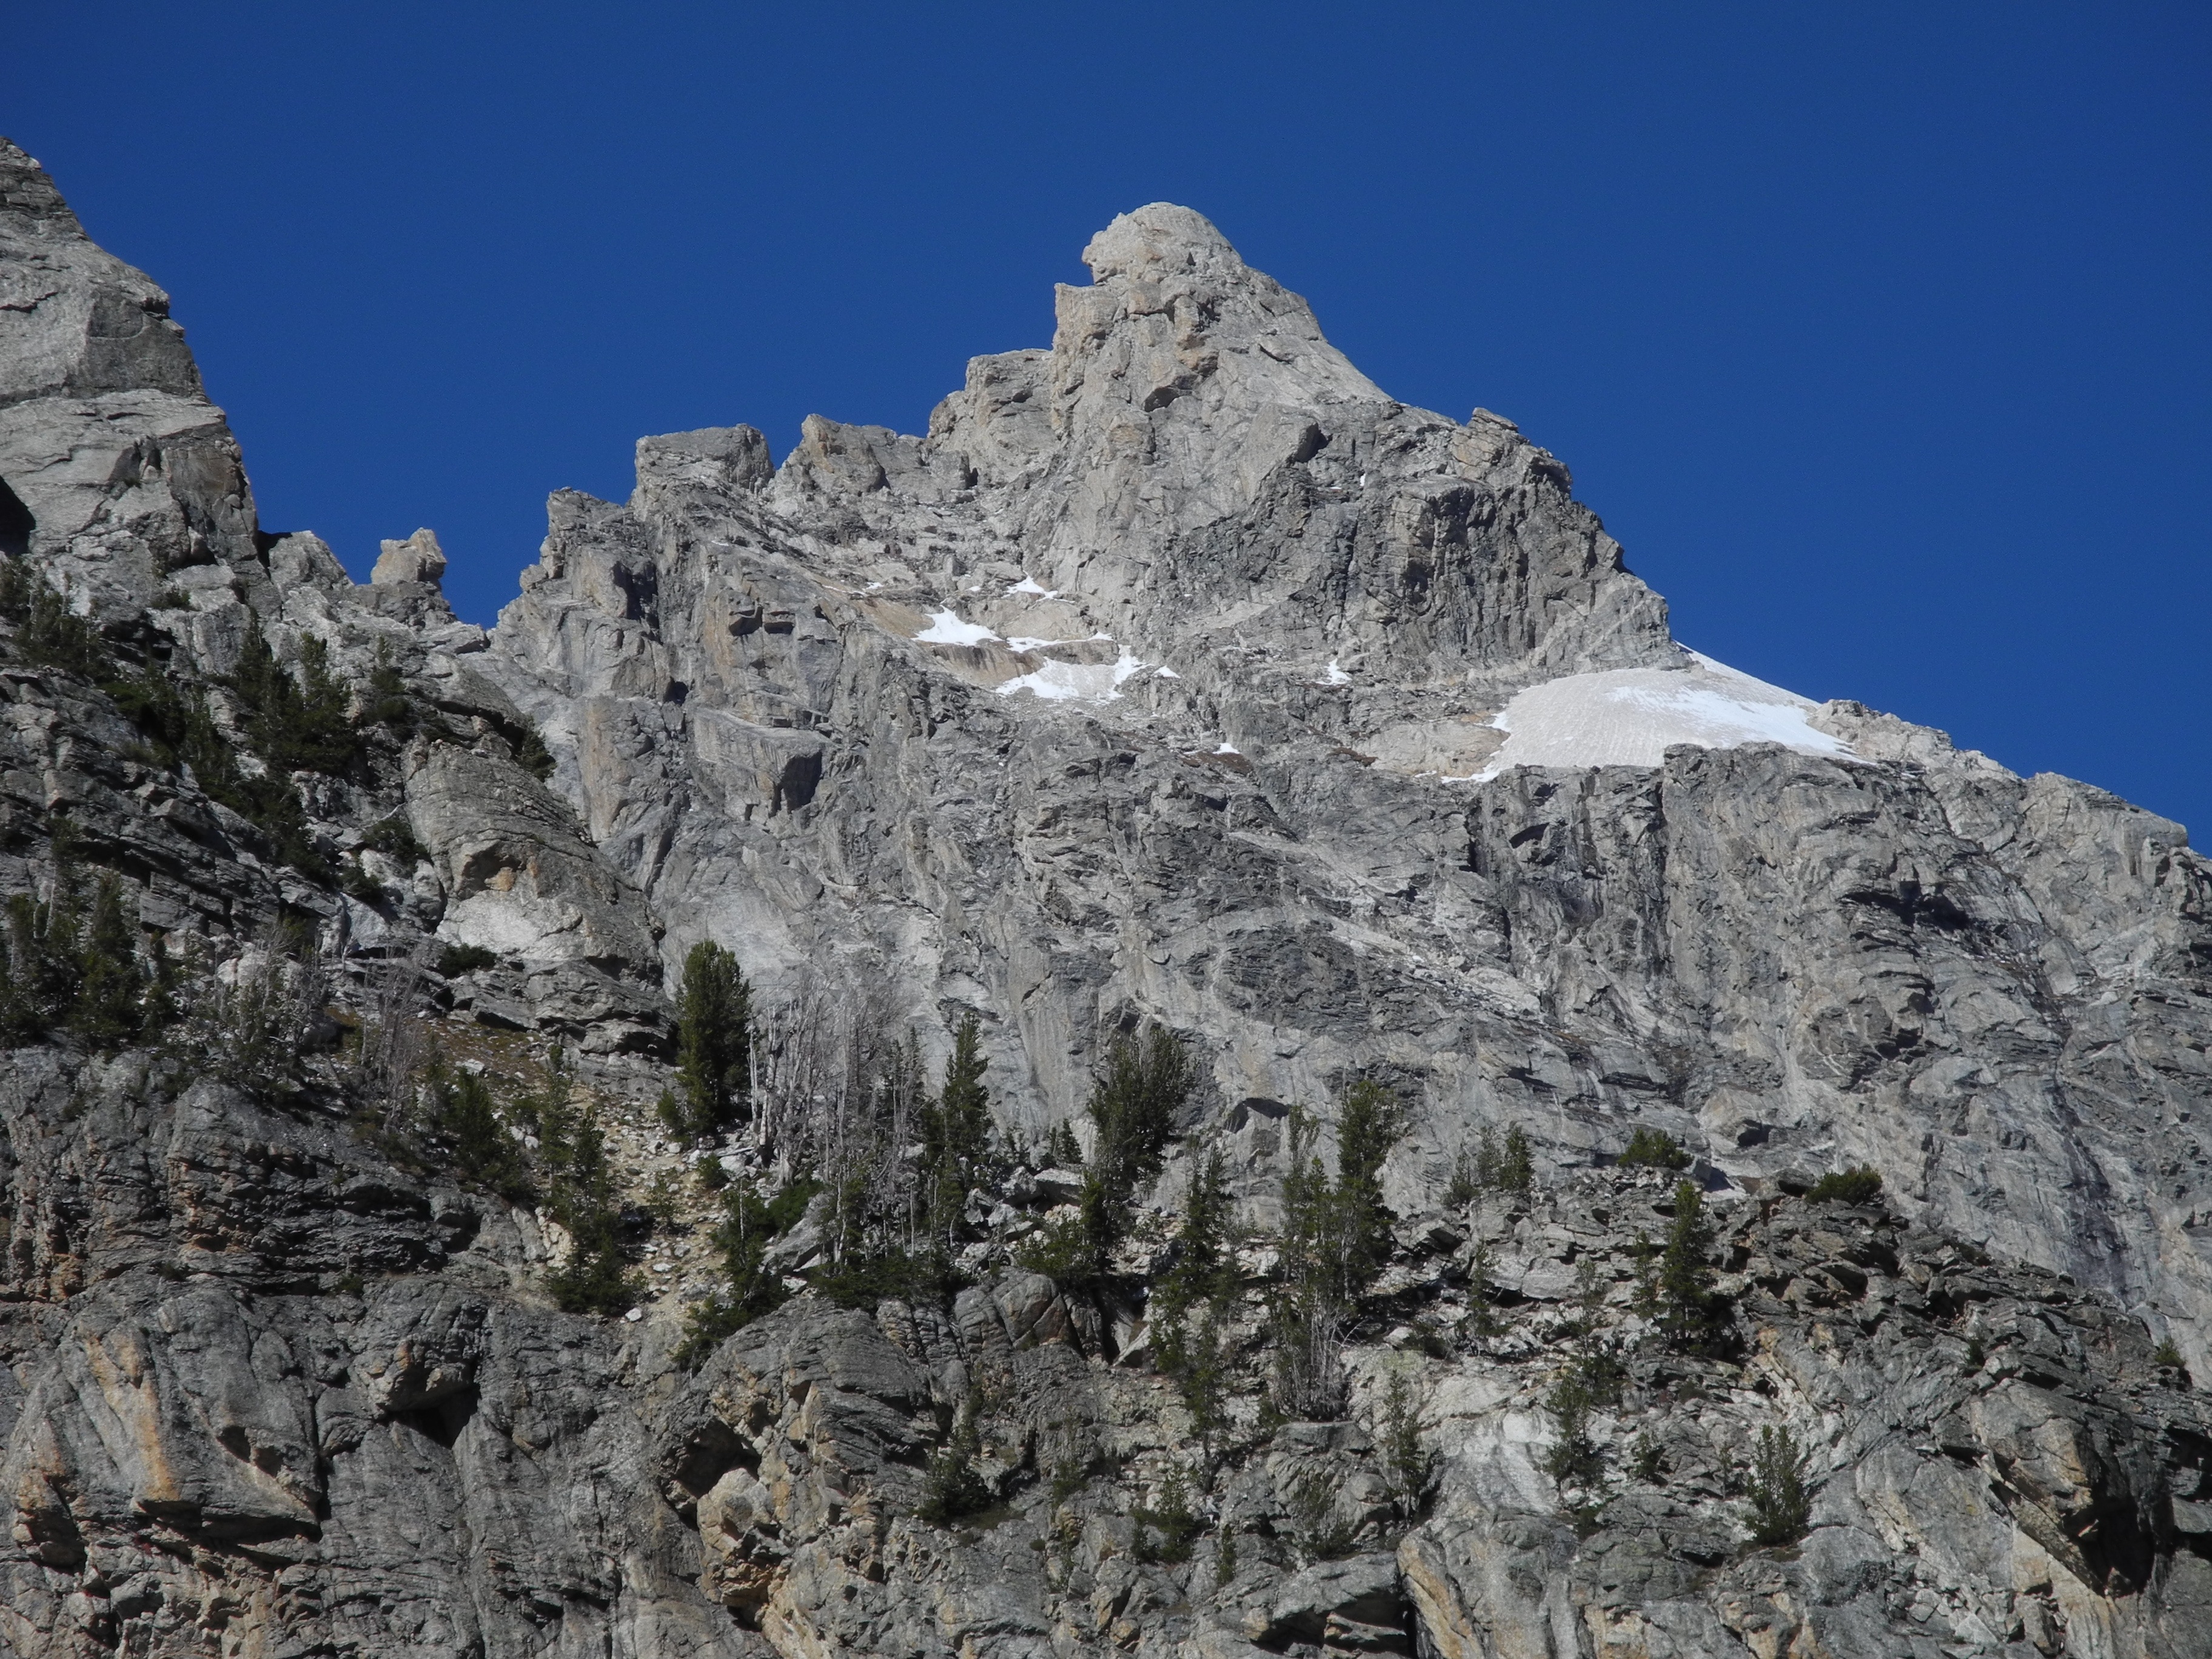
rock, wilderness, walking, mountain, snow, adventure, mountain range, formation, terrain, national park, ridge, summit, mountaineering, massif, geology, alps, badlands, plateau, cirque, landform, grand teton, mountain pass, geographical feature, mountainous landforms, geological phenomenon, middle teton